Roman infantry tactics

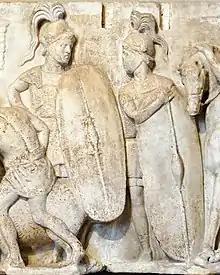
Detail from the Ahenobarbus relief showing two Roman infantrymen from the second century BC

The legion also carried an artillery detachment with thirty pieces of artillery. This consisted of ten stone-throwing onagers and twenty bolt-shooting ballistas; in addition, each of the legion's centuries had its own "scorpio" bolt thrower (sixty total), together with supporting wagons to carry ammunition and spare parts. Bolts were used for targeted fire on human opponents, while stones were used against fortifications or as an area saturation weapon. The catapults were powered by rope and sinew, tightened by a ratchet and released, powered by the stored torsion energy. Caesar was to mount these in boats on some operations in Britain, striking fear in the heart of the native opponents according to his writings. His placement of siege engines and bolt throwers in the towers and along the wall of his enclosing fortifications at Alesia was critical to turning back the enormous tide of Gauls. These defensive measures, used in concert with the cavalry charge led by Caesar himself, broke the Gauls and won the battleand therefore the warfor good. Bolt-throwers like the "scorpio" were mobile and could be deployed in defence of camps, field entrenchments and even in the open field by no more than two or three men.